Eritrea

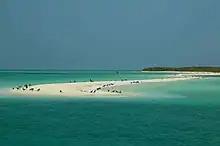
Madote Island, one of Eritrea's 200 islands, part of Dahlak Archipelago Marine National Park

In 1958, a group of Eritreans founded the Eritrean Liberation Movement (ELM). The organization mainly consisted of Eritrean students, professionals, and intellectuals. It engaged in clandestine political activities intended to cultivate resistance to the centralizing policies of the imperial Ethiopian state. On 1 September 1961, the Eritrean Liberation Front (ELF), under the leadership of Hamid Idris Awate, waged an armed struggle for independence. In 1962, Emperor Haile Selassie unilaterally dissolved the Eritrean parliament and annexed the territory. The ensuing Eritrean War of Independence went on for 30 years against successive Ethiopian governments until 1991, when the Eritrean People's Liberation Front (EPLF), a successor of the ELF, defeated the Ethiopian forces in Eritrea and helped a coalition of Ethiopian rebel forces take control of the Ethiopian capital Addis Ababa.